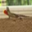
Label: lizard